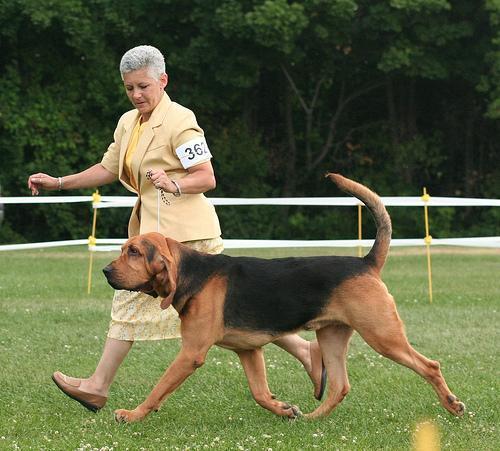
bloodhound